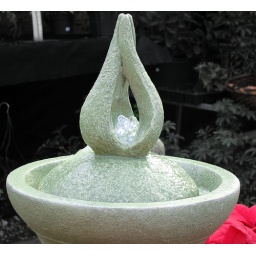
At the green house in O'Neill.